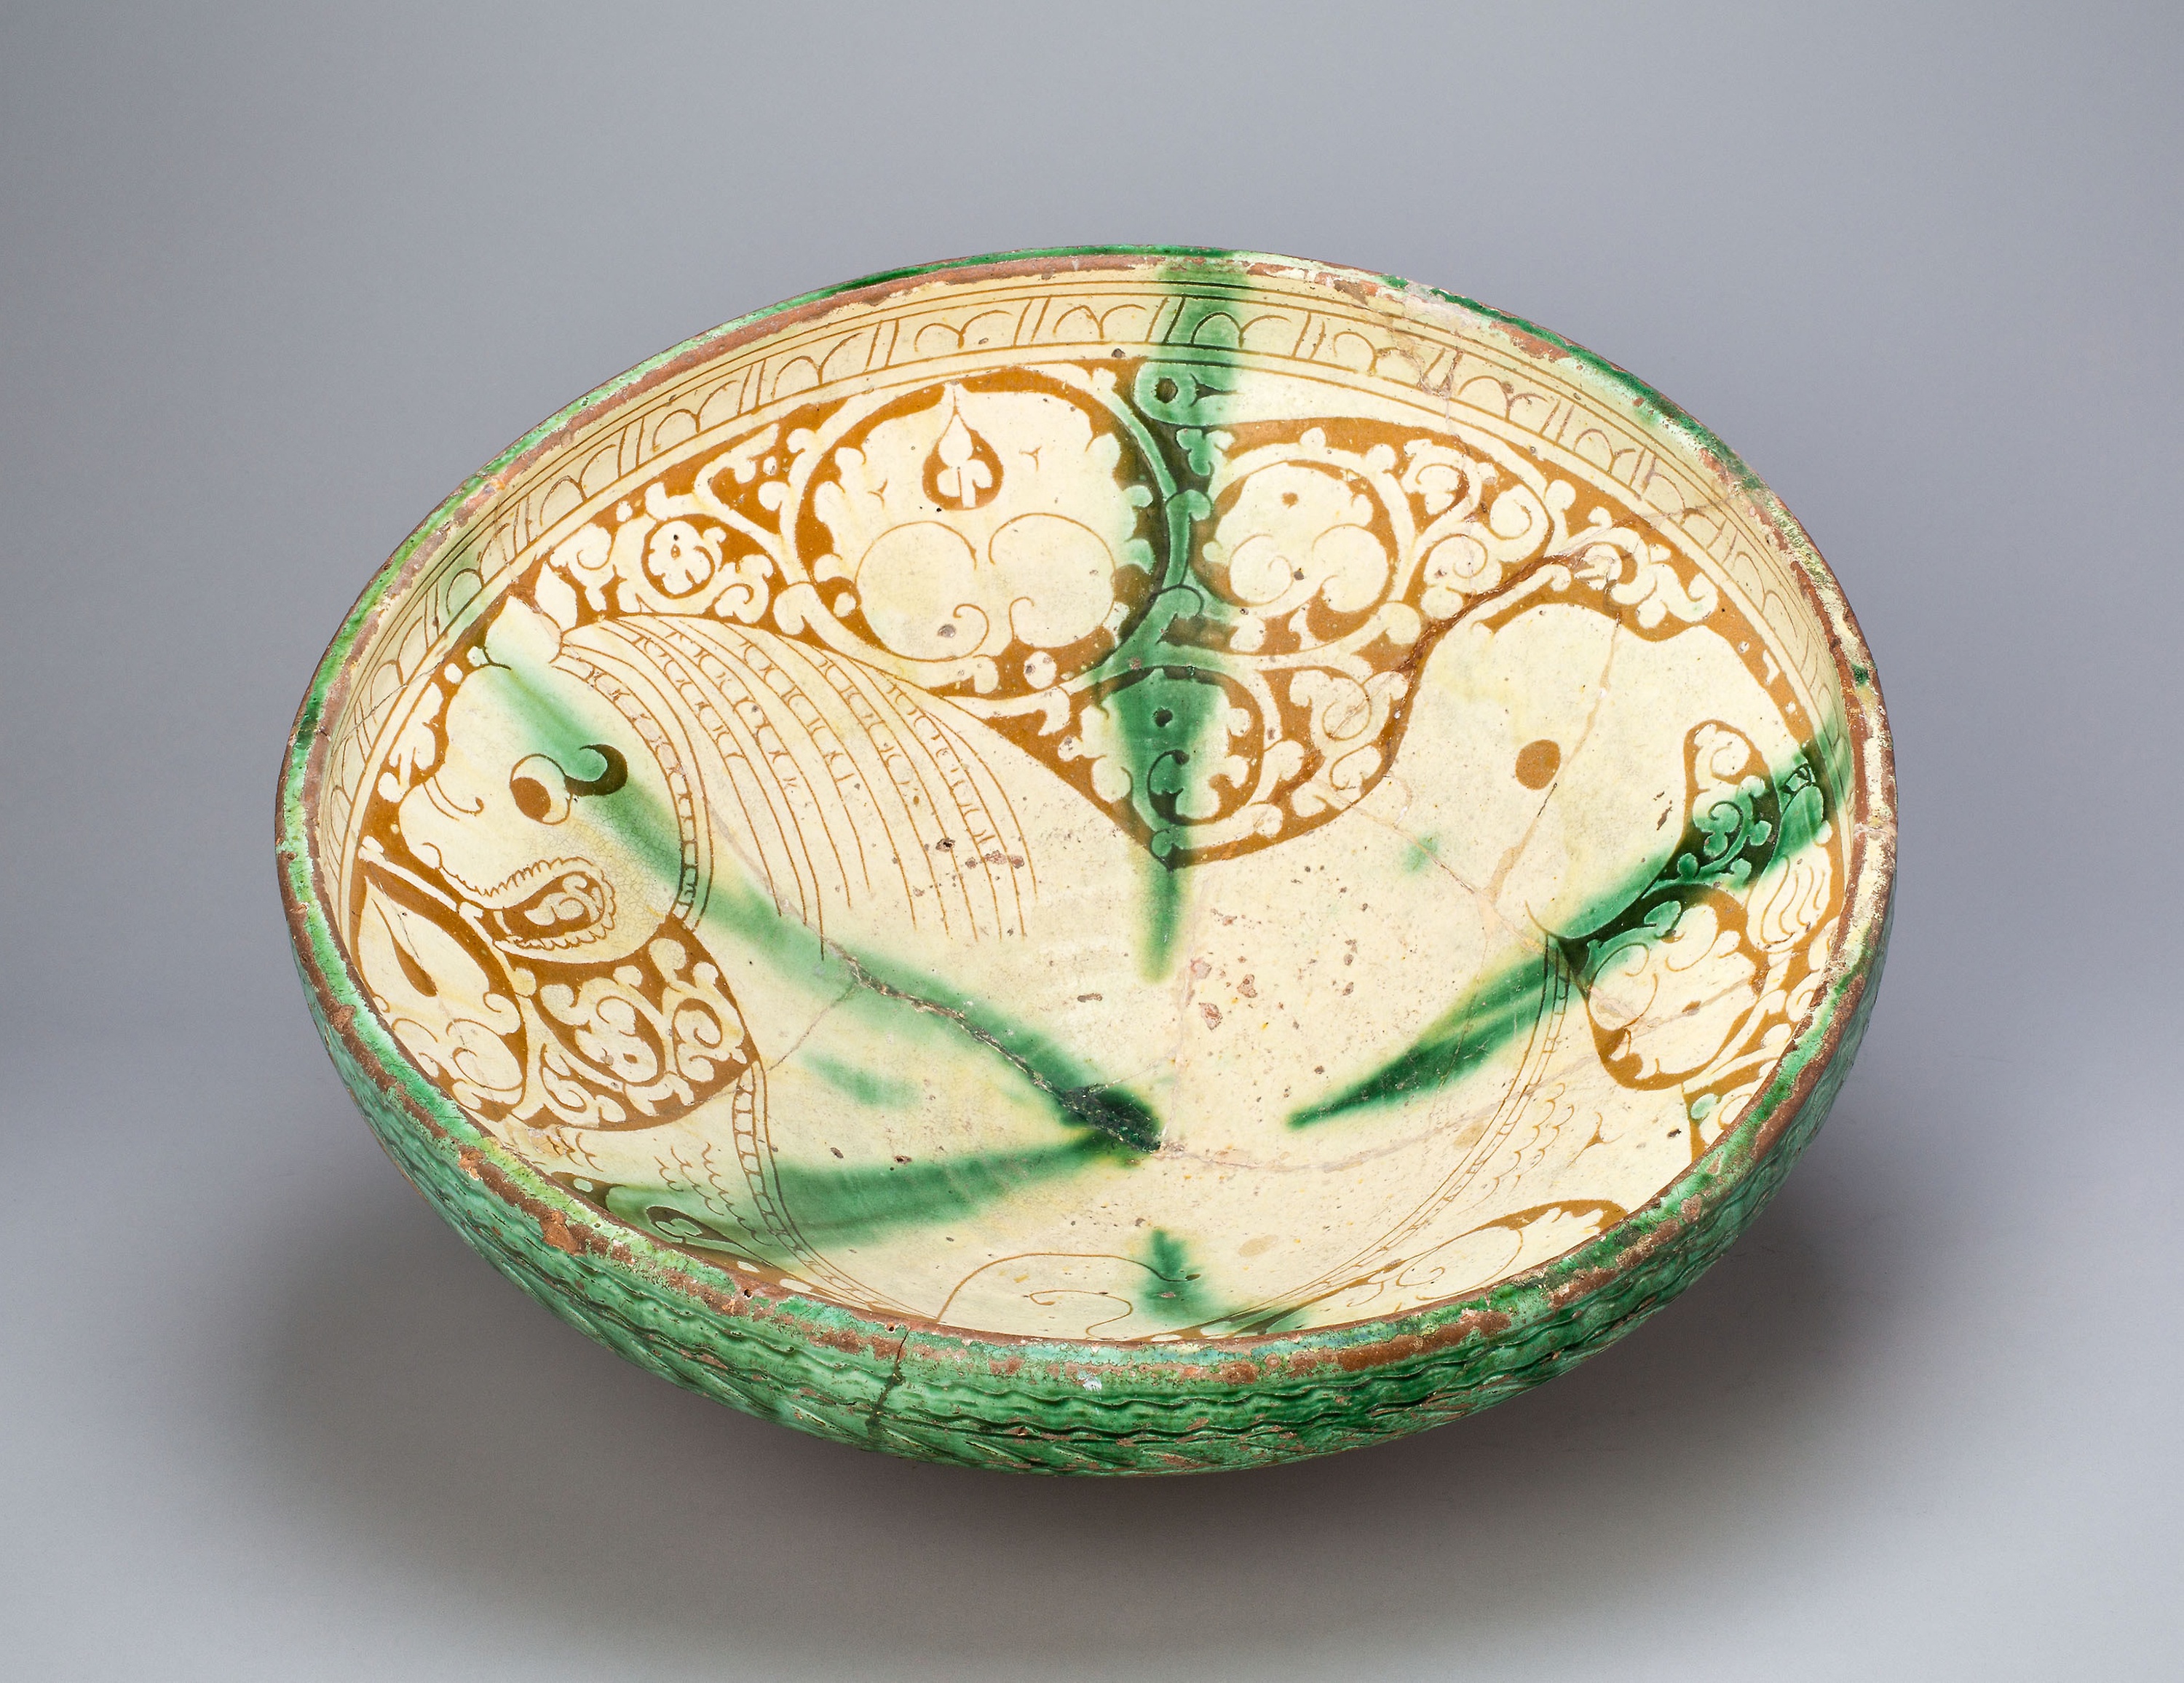
ceramic, dishware, earthenware, tableware, porcelain